1889 SAFA Grand Final

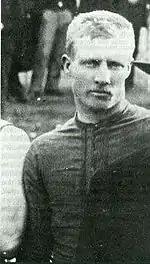
Norwood captain-coach Alfred Waldron.

Rudolph Ewers of the Ports started the next play and beat his opponent Oswald Bertram forcing the Norwoods to quickly defend. A little mark gave Harry Phillips a chance but the often reliable player missed. Waldron and Rawson transferred to the centre, where Daly and McGrath sent it forward, bat Dempster was in the way, and the Ports with a fast rush stormed the Norwoods' citadel. Charlie Fry passed to Davis, and again the red flag went up.